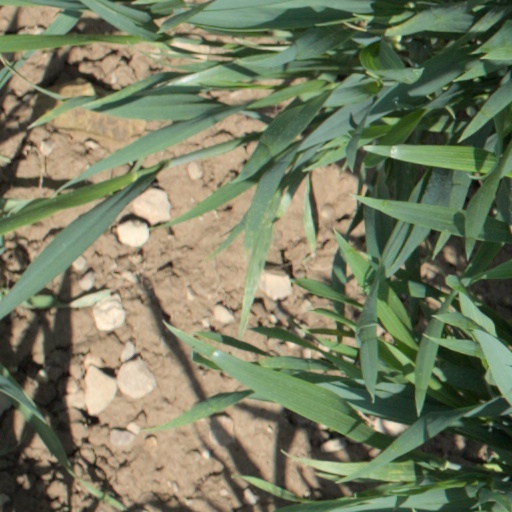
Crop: wheat